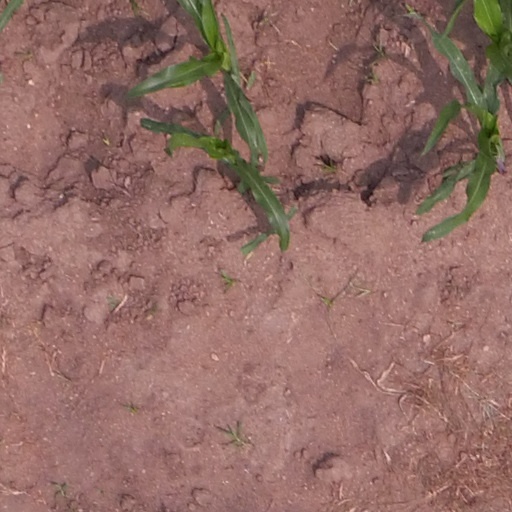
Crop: maize; corn